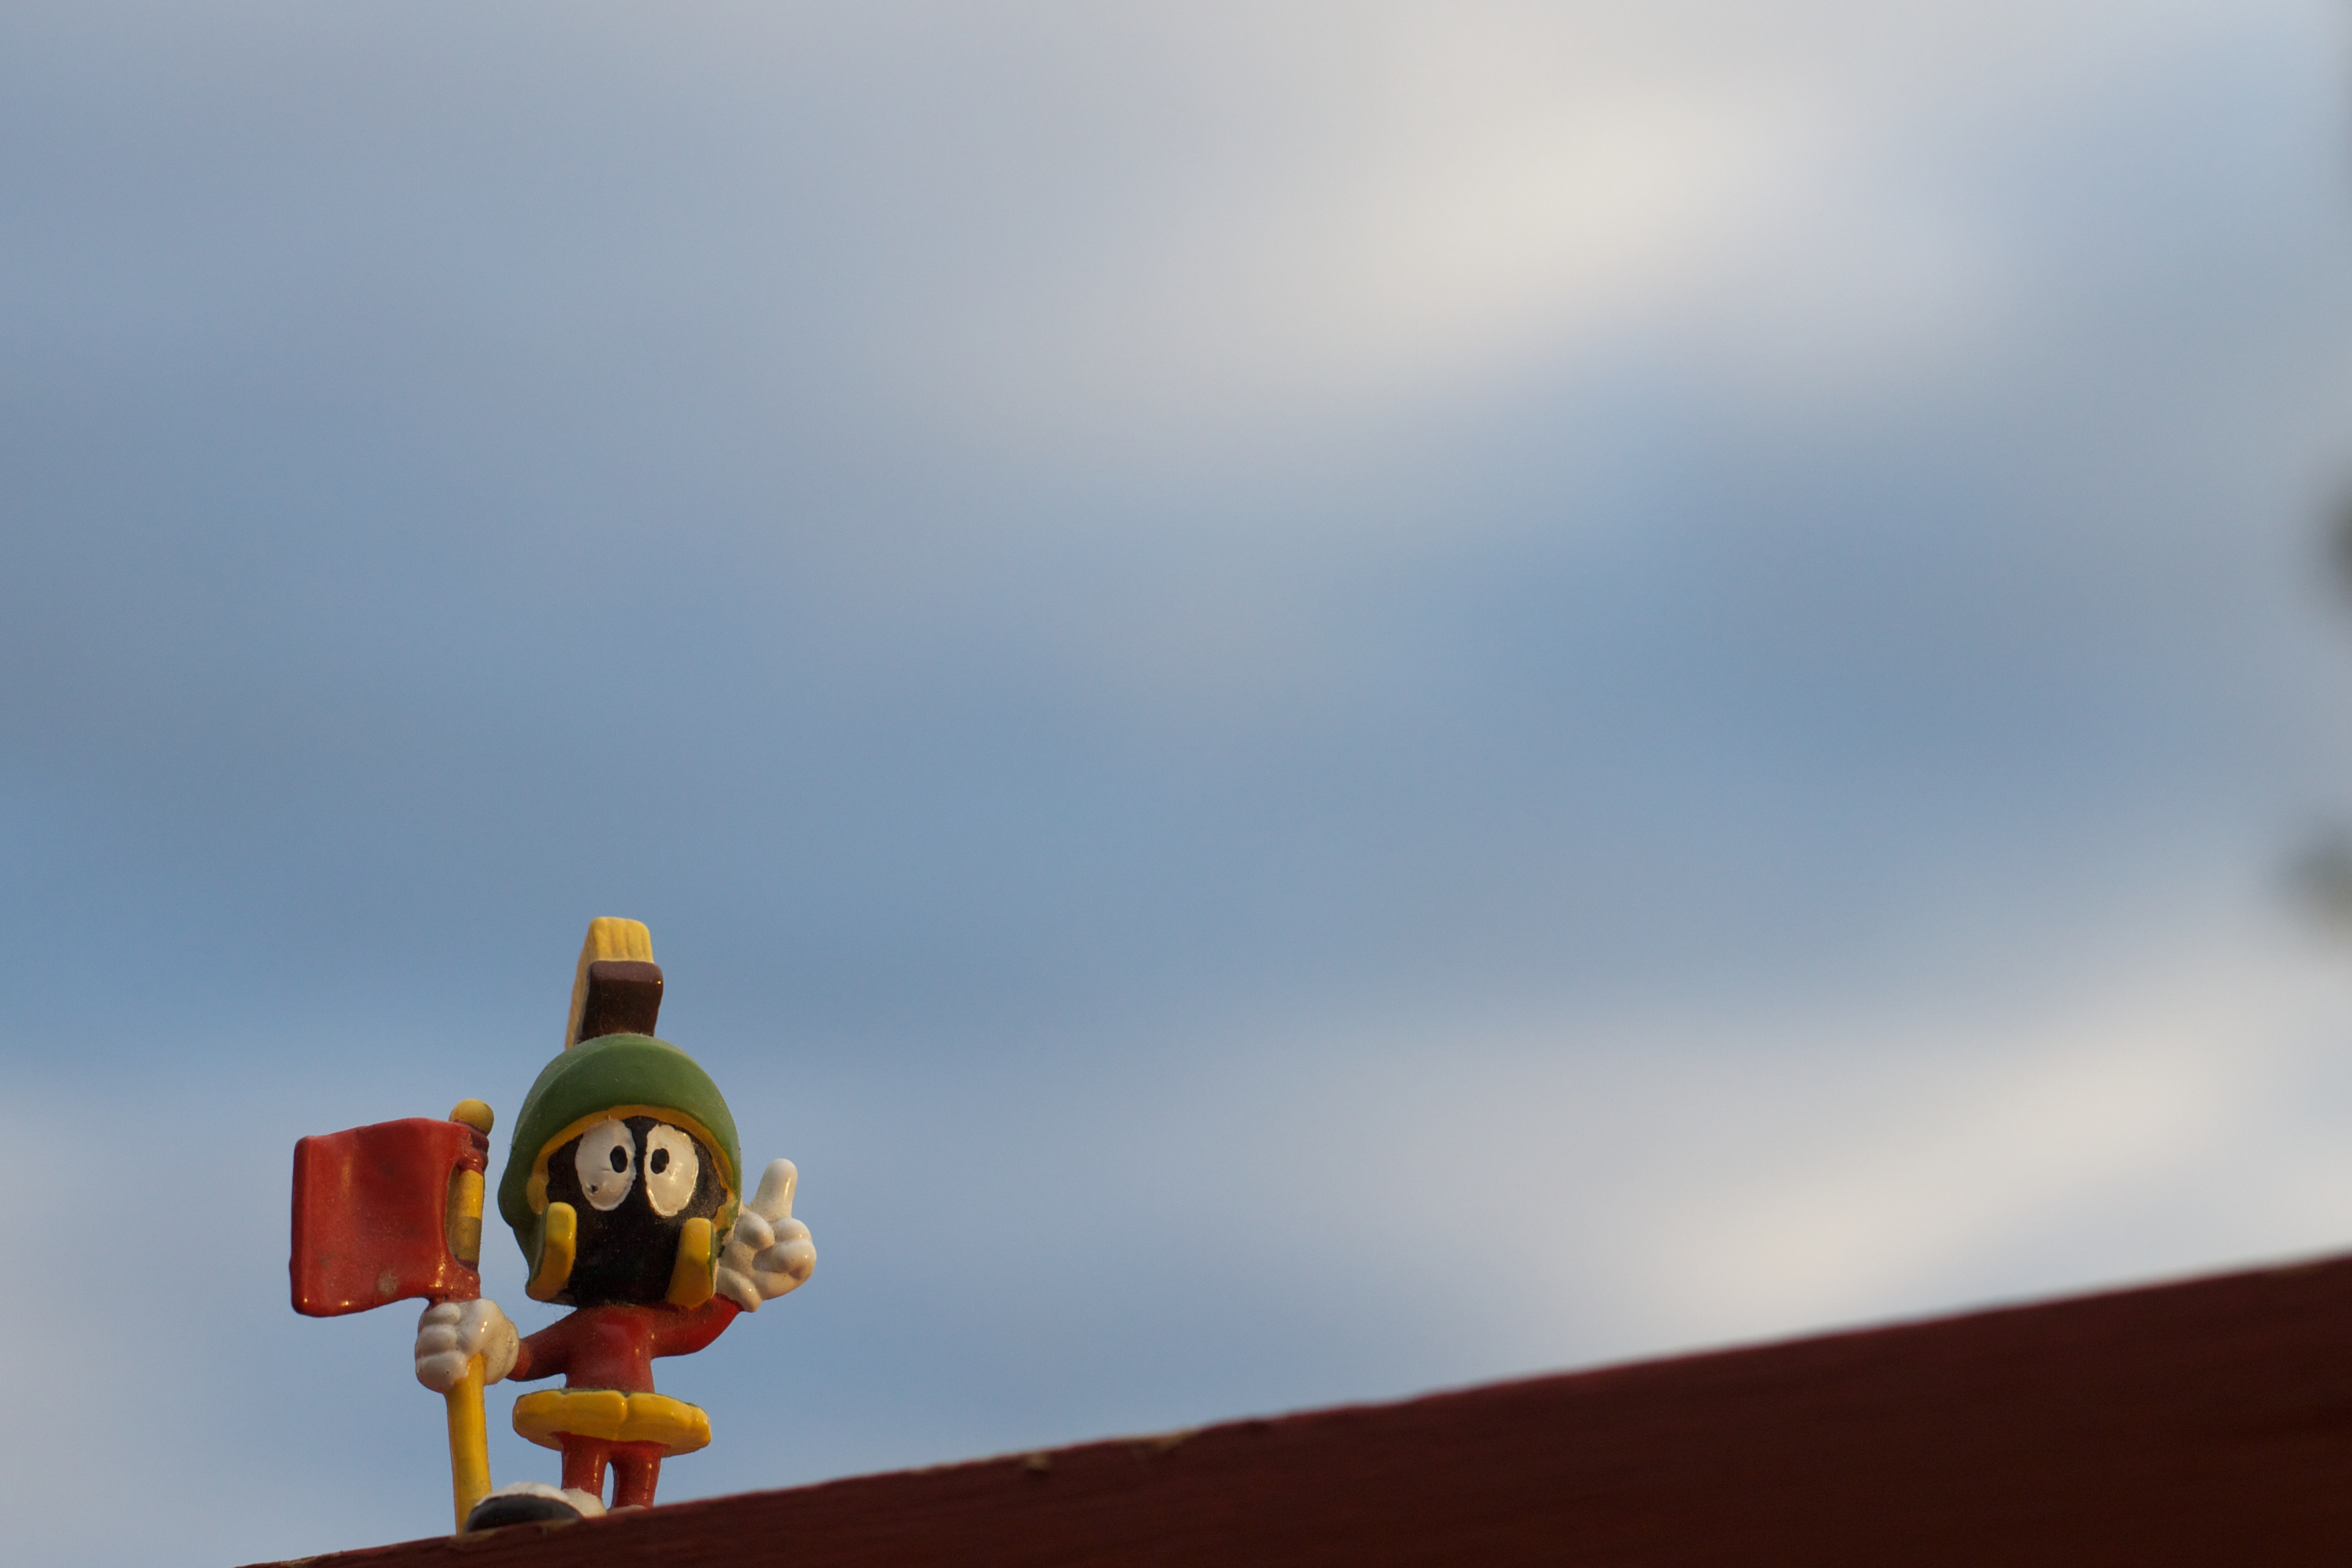
sky, morning, flight, toy, atmosphere of earth